Cakewalk

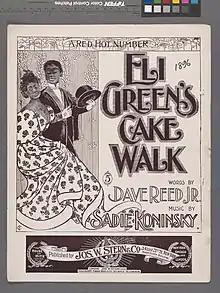
Cakewalk dance, 1896

There is extensive first-person testimony from emancipated slaves about the culture and dancing they developed among themselves on the plantations, including the dances that developed into the cakewalk. Louise Jones spoke of "Sech dancin' you never seen before. Slaves would set de flo' in turns, an' do de cakewalk mos' all night." Georgia Baker said that she sang cakewalk songs as a child, and was amused that as an adult, she "would be cakewalkin' to de same song." Estella Jones described nighttime parties with elaborate dress, some of which were attended by the slaveowners, who would judge the dancing and award cakes to the winners.